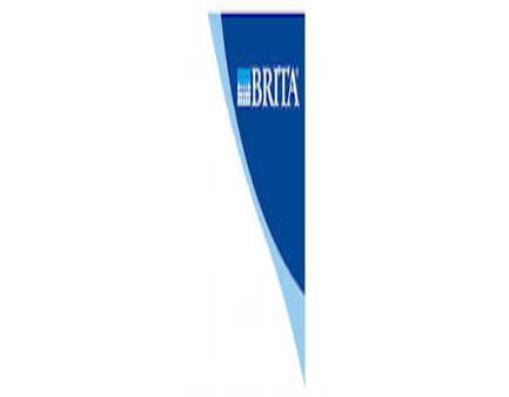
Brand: brita
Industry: Necessities